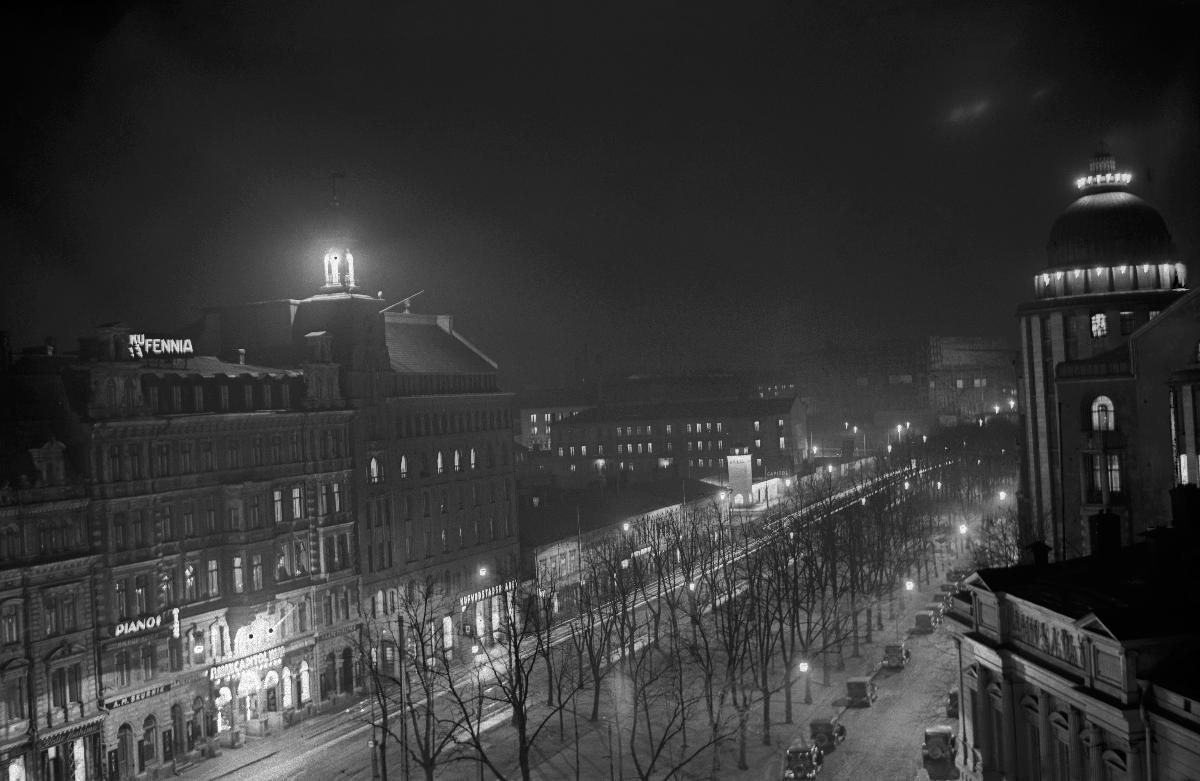
Helsinki yövalaistuksessa
Helsingfors i nattljus; Helsinki in night lights
sisällön kuvaus: Helsinkiä yövaloissa 28.11.1929. Henrikin esplanadi. Vasemmalla Hbl:n toimitalo ja oikealla Uusi ylioppilastalo. content description: Helsinki in night lights 28.11.1929. Henrik's esplanade. On the left newspaper Hufvudstadsbladet's office building and on the right the New Student House. innehållsbeskrivning: Helsingfors i nattljus 28.11.1929. Henriksesplanaden. Till vänster Hbl:s kontorsbyggnad och till höger Nya studenthuset.
Kuvaaja: Sundström, Hugo, kuvaaja
Vuosi: 1929
Paikka: Suomi, Uusimaa, Helsinki, Mannerheimintie Helsinki; Suomi
Aiheet: kaupungit; maisema; yö; kadut; valo; valaistus; HBL; towns and cities; landscape; streets; light (electromagnetic radiation); lighting; cities; city; view; night; lights; städer; landskap (fysiska helheter); gator; ljus; belysning; stadsvy; stad; landskap; vy; lampljus